Aaron Raskin

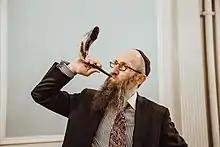

Raskin holds regular weekly classes, open to the entire community. These classes include: a Monday evening lecture series devoted to topics ranging from Pirkei Avot ("Ethics of the Fathers") to kabbalah; a Wednesday morning women's Weekly Torah portion class; a Wednesday afternoon class geared toward male professionals given at private offices near Brooklyn Borough Hall, as well as lecture sessions in Tanya, Mishneh Torah, and Talmud held in the early morning and late afternoon of every Shabbat (Jewish Sabbath). His weekly classes can also be attended through Zoom since 2020.